Eurasian wolf

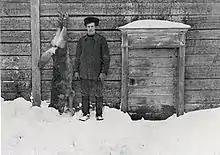
The last wolf in central Finland was killed in 1911 in the town of Karstula.

In Eastern Europe, wolves were never fully exterminated, due to the area's contiguity with Asia and its large forested areas. However, Eastern European wolf populations were reduced to very low numbers by the late 19th century. Wolves were extirpated in Slovakia during the first decade of the 20th century and, by the mid-20th century, could be found only in a few forested areas in eastern Poland. Wolves in the eastern Balkans benefitted from the region's contiguity with the former Soviet Union and large areas of plains, mountains, and farmlands. Wolves in Hungary occurred in only half the country around the start of the 20th century, and were largely restricted to the Carpathian Basin. Wolf populations in Romania remained largely substantial, with an average of 2,800 wolves being killed annually out of a population of 4,600 from 1955 to 1965. An all-time low was reached in 1967, when the population was reduced to 1,550 animals. The extermination of wolves in Bulgaria was relatively recent, as a previous population of about 1,000 animals in 1955 was reduced to about 100–200 in 1964. In Greece, the species disappeared from the southern Peloponnese in 1930. Despite periods of intense hunting during the 18th century, wolves never disappeared in the western Balkans, from Albania to the former Yugoslavia. Organized persecution of wolves began in Yugoslavia in 1923, with the setting up of the Wolf Extermination Committee in Kočevje, Slovenia. The committee was successful in reducing wolf numbers in the Dinaric Alps.